Homalometron pallidum

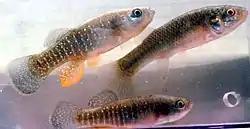
"Homalometron pallidum" can parasitise mummichogs, pictured

"Homalometron pallidum" has a complex life cycle involving several host species. The adult worm lives in the gut of a small fish, the mummichog ("Fundulus heteroclitus"). Eggs are ejected from the host fish in its faeces and are ingested by a small aquatic snail, "Hydrobia minuta". This acts as a secondary host. When the eggs hatch, they develop in to rediae. These undergo asexual reproduction and multiply before becoming motile cercariae. The cercariae are few in number and large in size, in comparison to their small gastropod host. They emerge from the snail into the water at night and become free-living. They swim tail first with their body bent round and their tail lashing. They can also crawl with the use of two ventral suckers. They have penetration glands and make their way into an intermediate transfer host. Such hosts can include the amethyst gem clam "Gemma gemma", another mummichog, or certain polychaete worms, but not other species of fish. In their new host, the cercariae become metacercariae by encysting in the tissues. In this inactive state, they wait to be ingested by a mummichog. In its gut, they develop into adult worms ready to undergo sexual reproduction and start the cycle again.